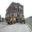
Label: house